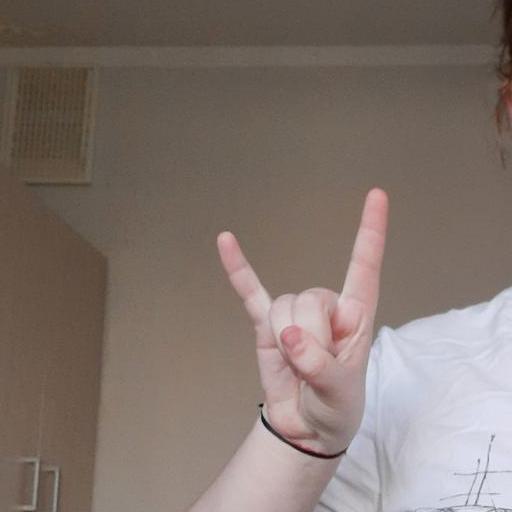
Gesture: rock